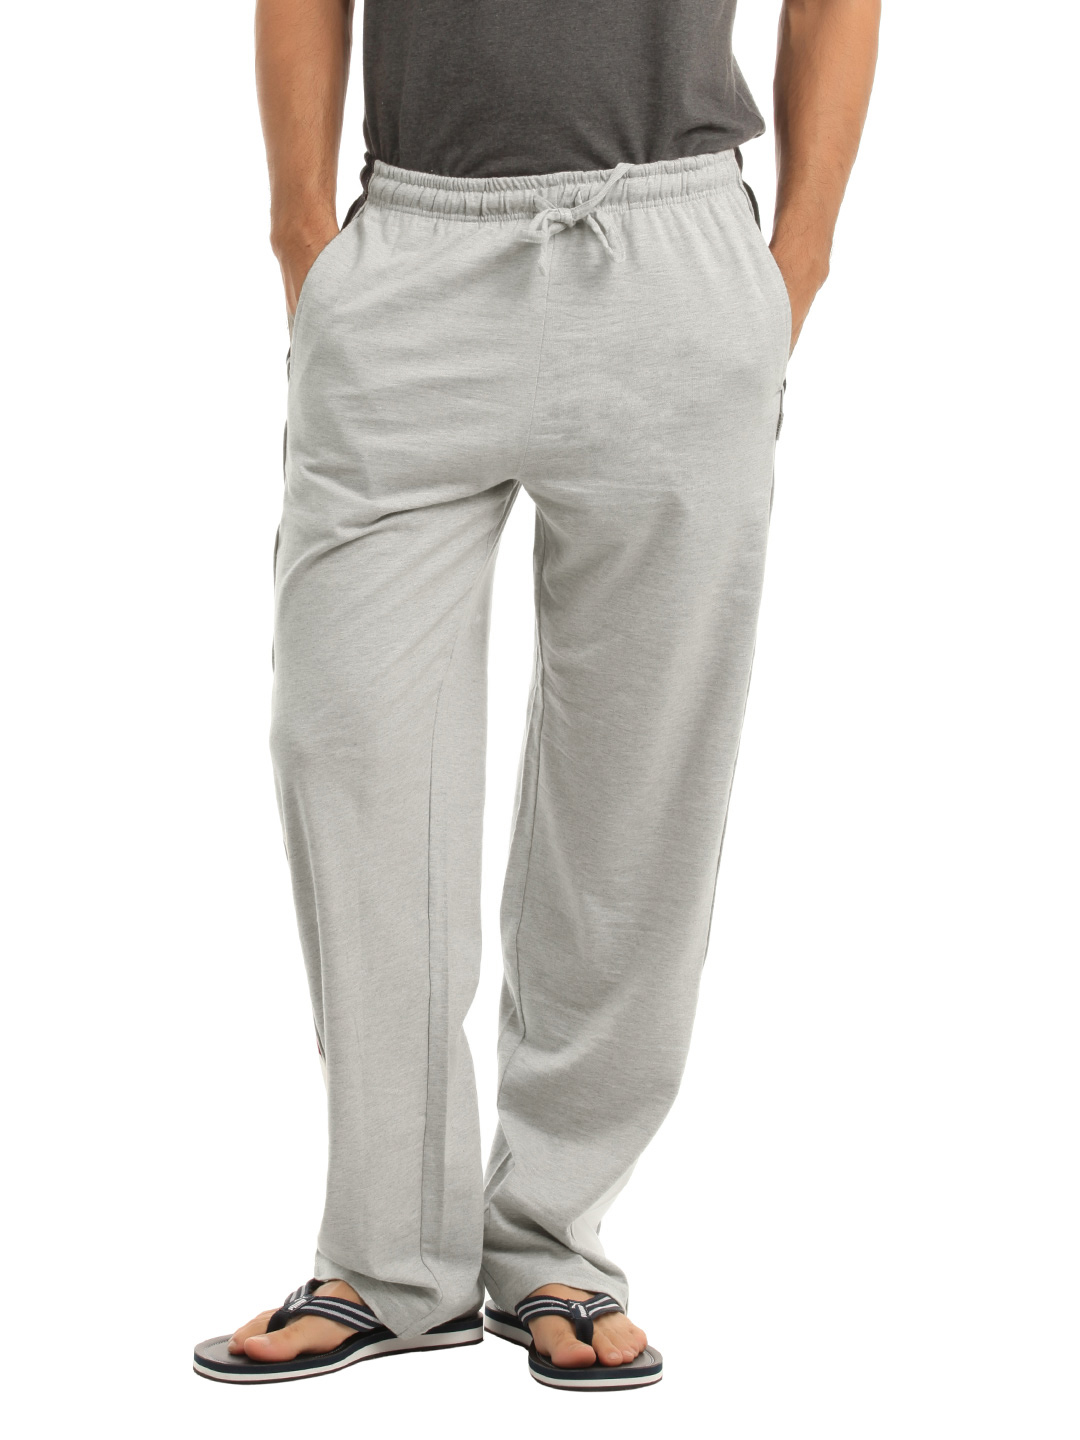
Hanes Men Grey Lounge Pant
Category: Apparel / Loungewear and Nightwear / Lounge Pants
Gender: Men
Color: Grey
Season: Summer 2016
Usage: Casual